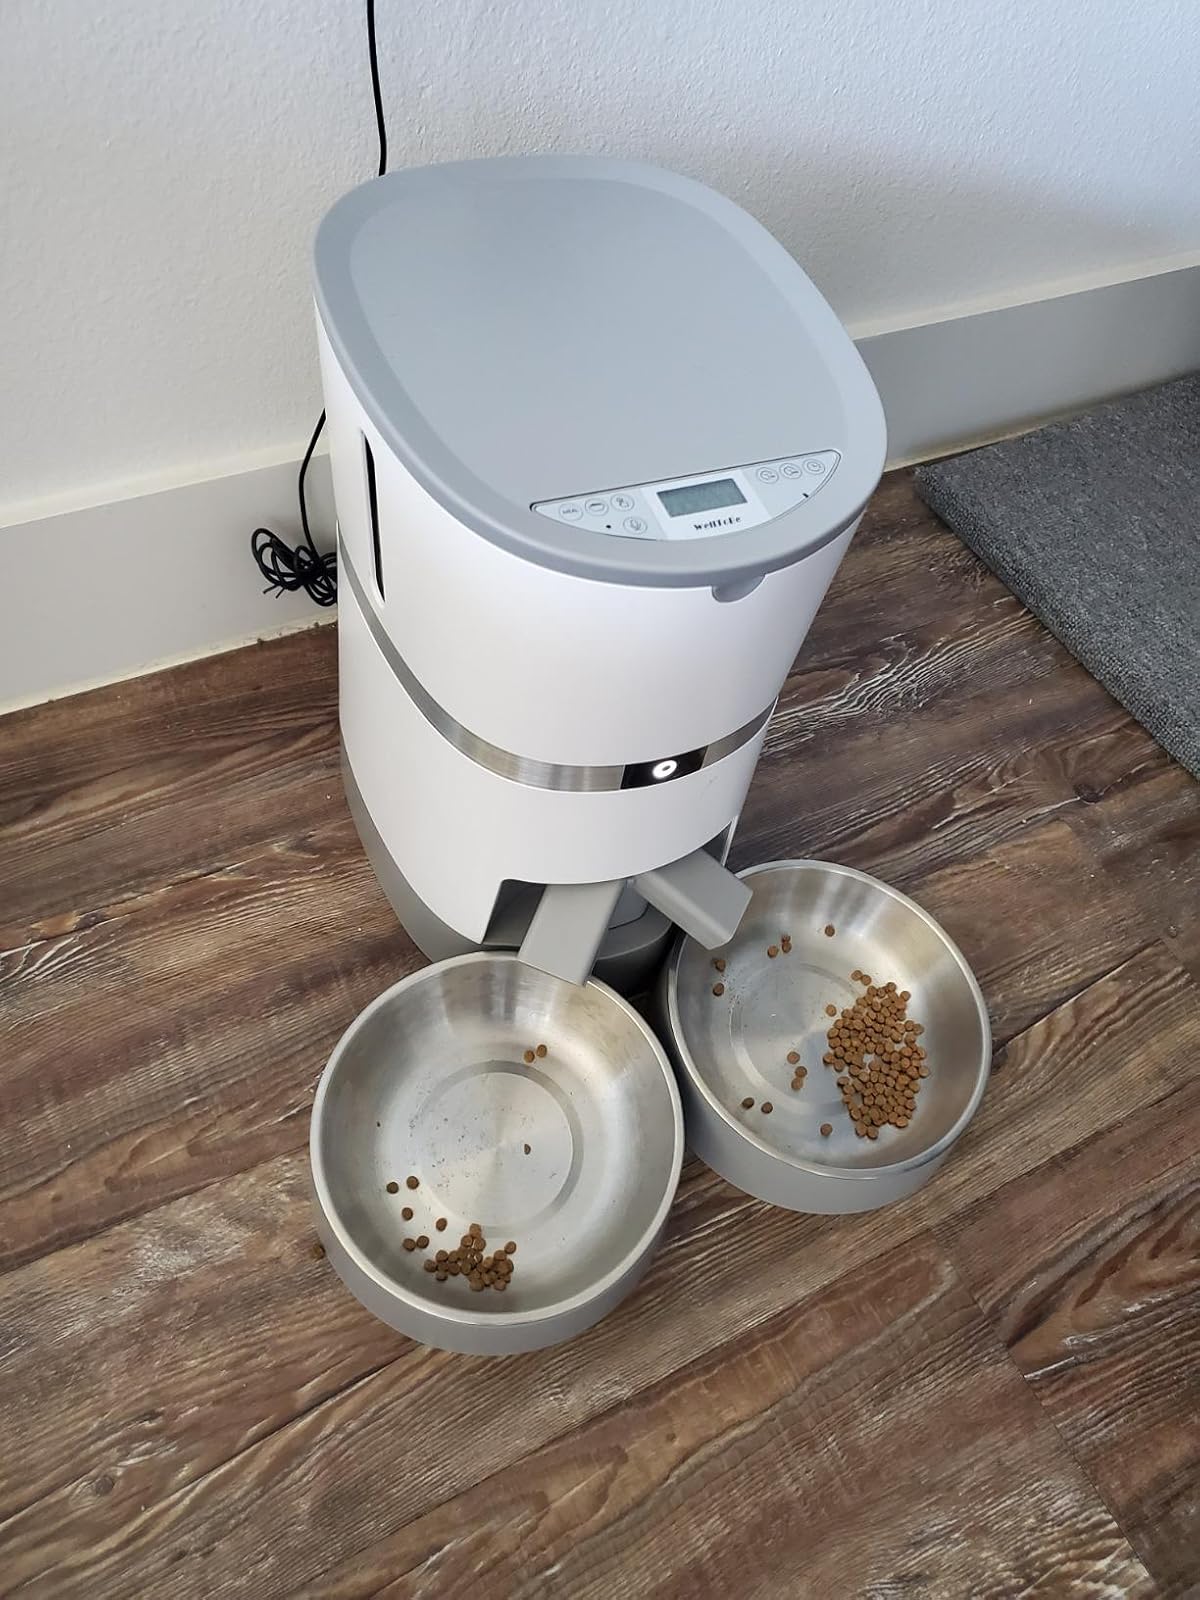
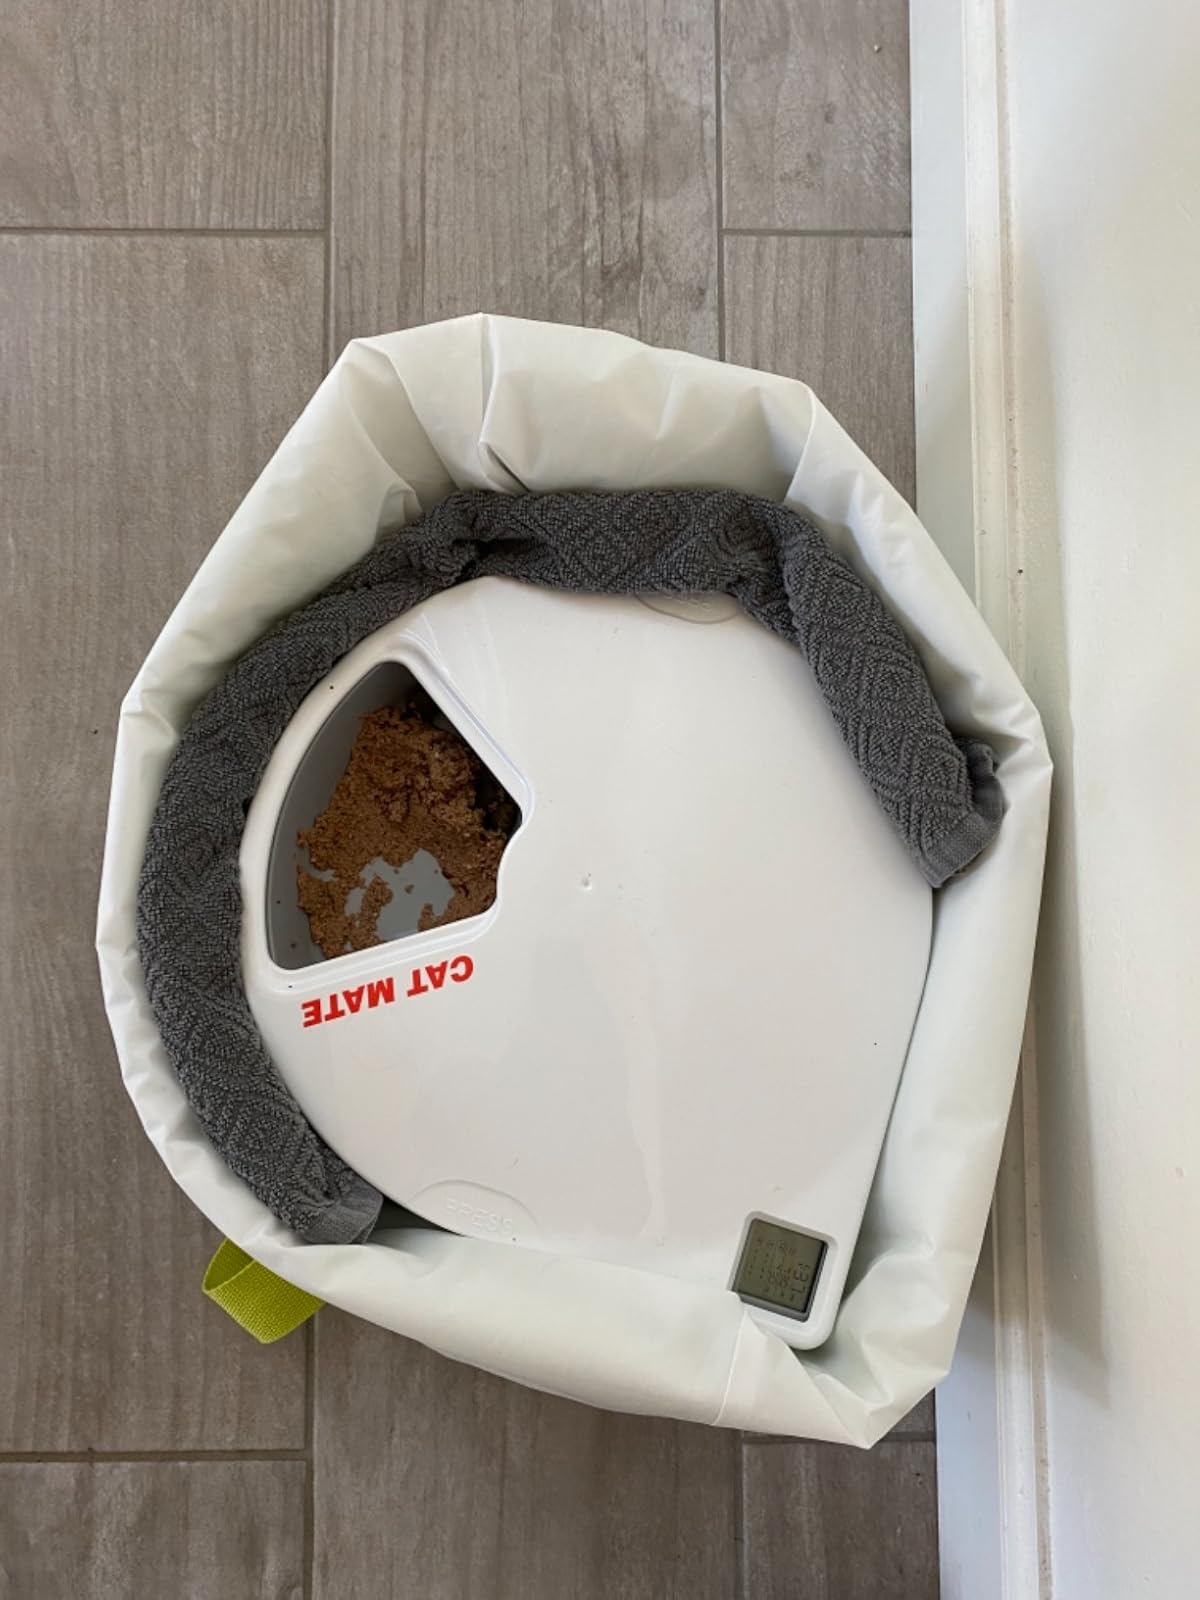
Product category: items_feeder
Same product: no